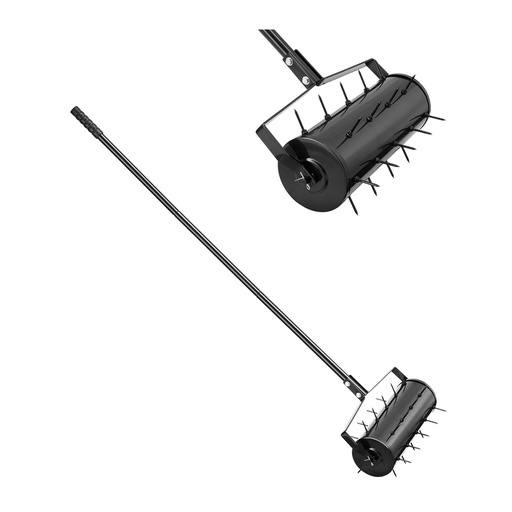
Rolling Lawn Aerator 18" Heavy Duty manuell rullande Aerator Lawn Black
Brand: ExtraShop
2-tums djupluftning: Piggarna på denna manuella gräsmattor är 2 tum långa, med en diameter på 5,51 tum och 27 jämnt fördelade piggar över en 18-tums skopa. Den tränger lätt in i sand- och gräsmarker, vilket gör att vatten och näringsämnen når växtrötter och stödjer en sund tillväxt. Främjar växttillväxt: Denna manuella rullande luftare gräsmatta förbättrar markens struktur genom att skapa hål som levererar mer vatten och syre till växter, och undviker gulning eller förfall orsakad av syre- och vattenbrist. Inom 6-8 veckor kommer du att se en märkbar tillväxt i dina växter. Rostbeständig och brottsäker: De höghållfasta metallpiggarna i denna gräsmatta luftare tränger lätt in i jorden och är förstärkta för att undvika brott. Belagda med ett rostbeständigt pulver, de är hållbara i både våta och torra förhållanden, vilket ger långvarig, pålitlig prestanda. Ingen böjning krävs: Med ett 51,6-tums handtag låter detta rullande gräsmattaluftningsverktyg dig utföra luftningsuppgifter utan att böja dig. Röret med en diameter på 0,98 tum är robust men ändå bekvämt att hålla. Vi tillhandahåller tre handtagssektioner för justerbar höjd, vilket säkerställer en bekväm arbetsställning.
Category: Home & Garden > Lawn & Garden > Outdoor Power Equipment > Lawn Aerators & Dethatchers > Lawn Aerators